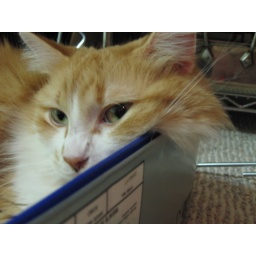
Cheetoe in shoe box